History of Paris

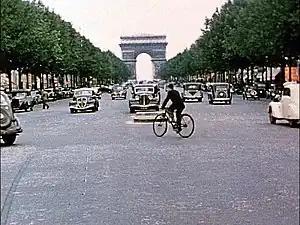
Arc de Triomphe (1939)

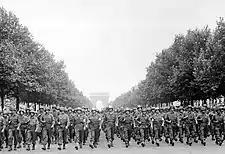
The American 28th Infantry Division on the Champs Élysées in the "Victory Day" parade on 29 August 1944

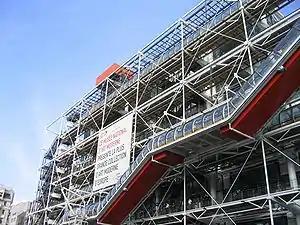
The Pompidou Centre, the city's major museum of modern art (1977), surprised Parisians by putting all its internal plumbing and infrastructure on the outside.

The outbreak of the First World War in August 1914 saw patriotic demonstrations on the Place de la Concorde and at the Gare de l'Est and Gare du Nord as the mobilized soldiers departed for the front. Within a few weeks, however, the German Army had reached the Marne River, east of Paris. The French government moved to Bordeaux on 2 September, and the great masterpieces of the Louvre were transported to Toulouse.